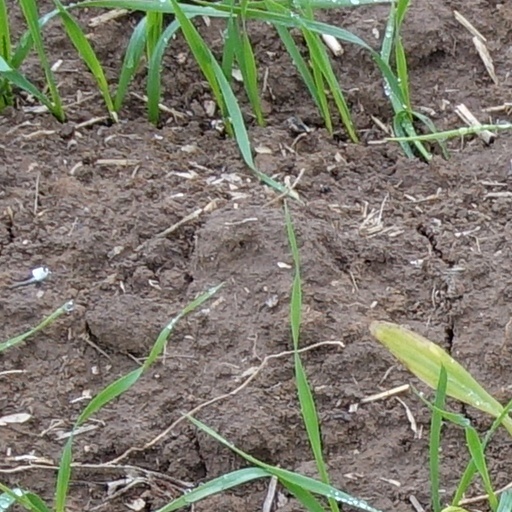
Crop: wheat